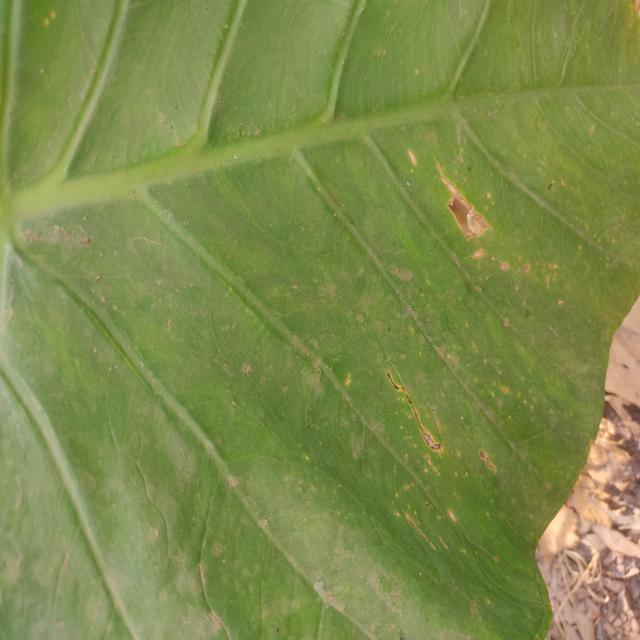
Label: Early_Blight